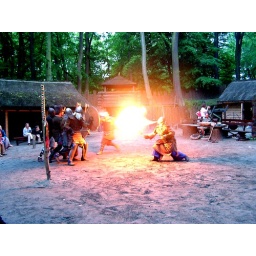
Archeological Festival of Science in the reconstructed VIII century wooden Slavian castle in Sopot Poland. May 2007.